Adrian Ward (artist)

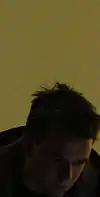
Adrian ward at Changing Grammars, Hamburg 2004

Adrian Ward (born 1976 in Bishop Auckland, England) is a software artist and musician. He is known for his generative art software products released through his company Signwave, and as one third of the techno gabba ambient group, Slub. His theoretical approach to generative and software art guides his practice, including contributing to the early principles of the livecoding movement.